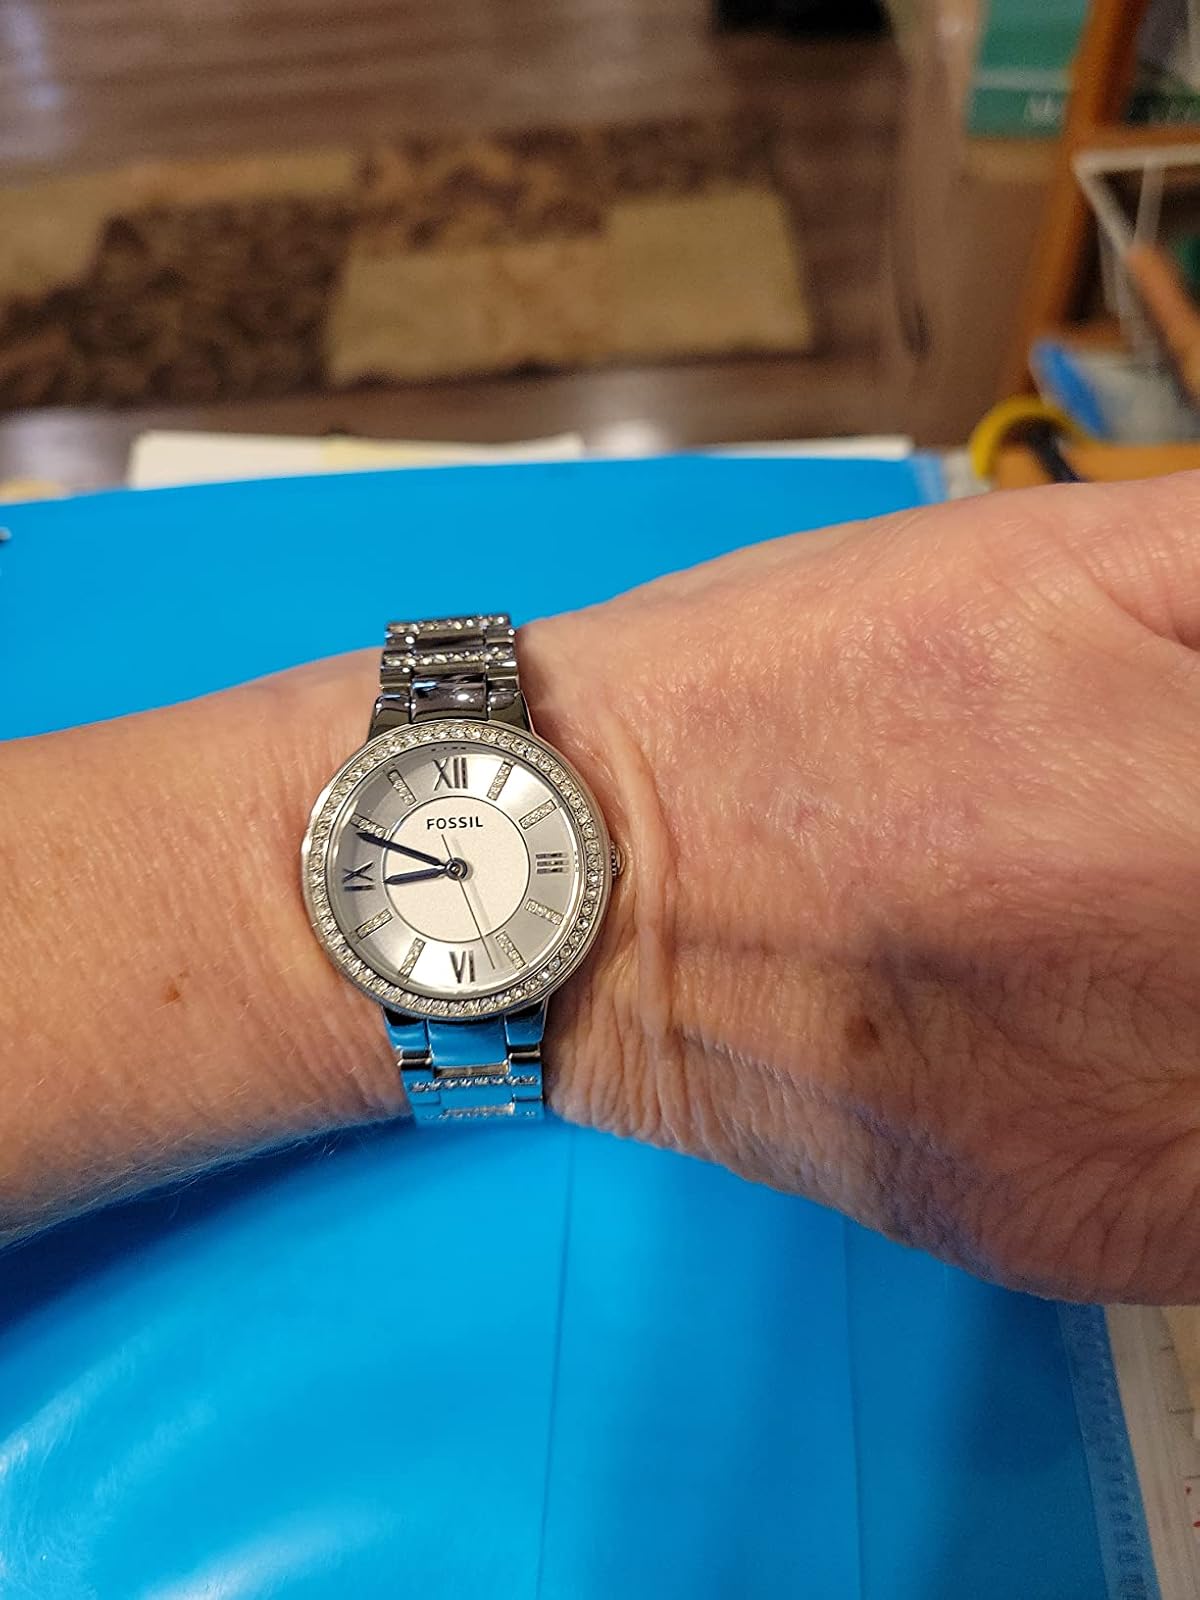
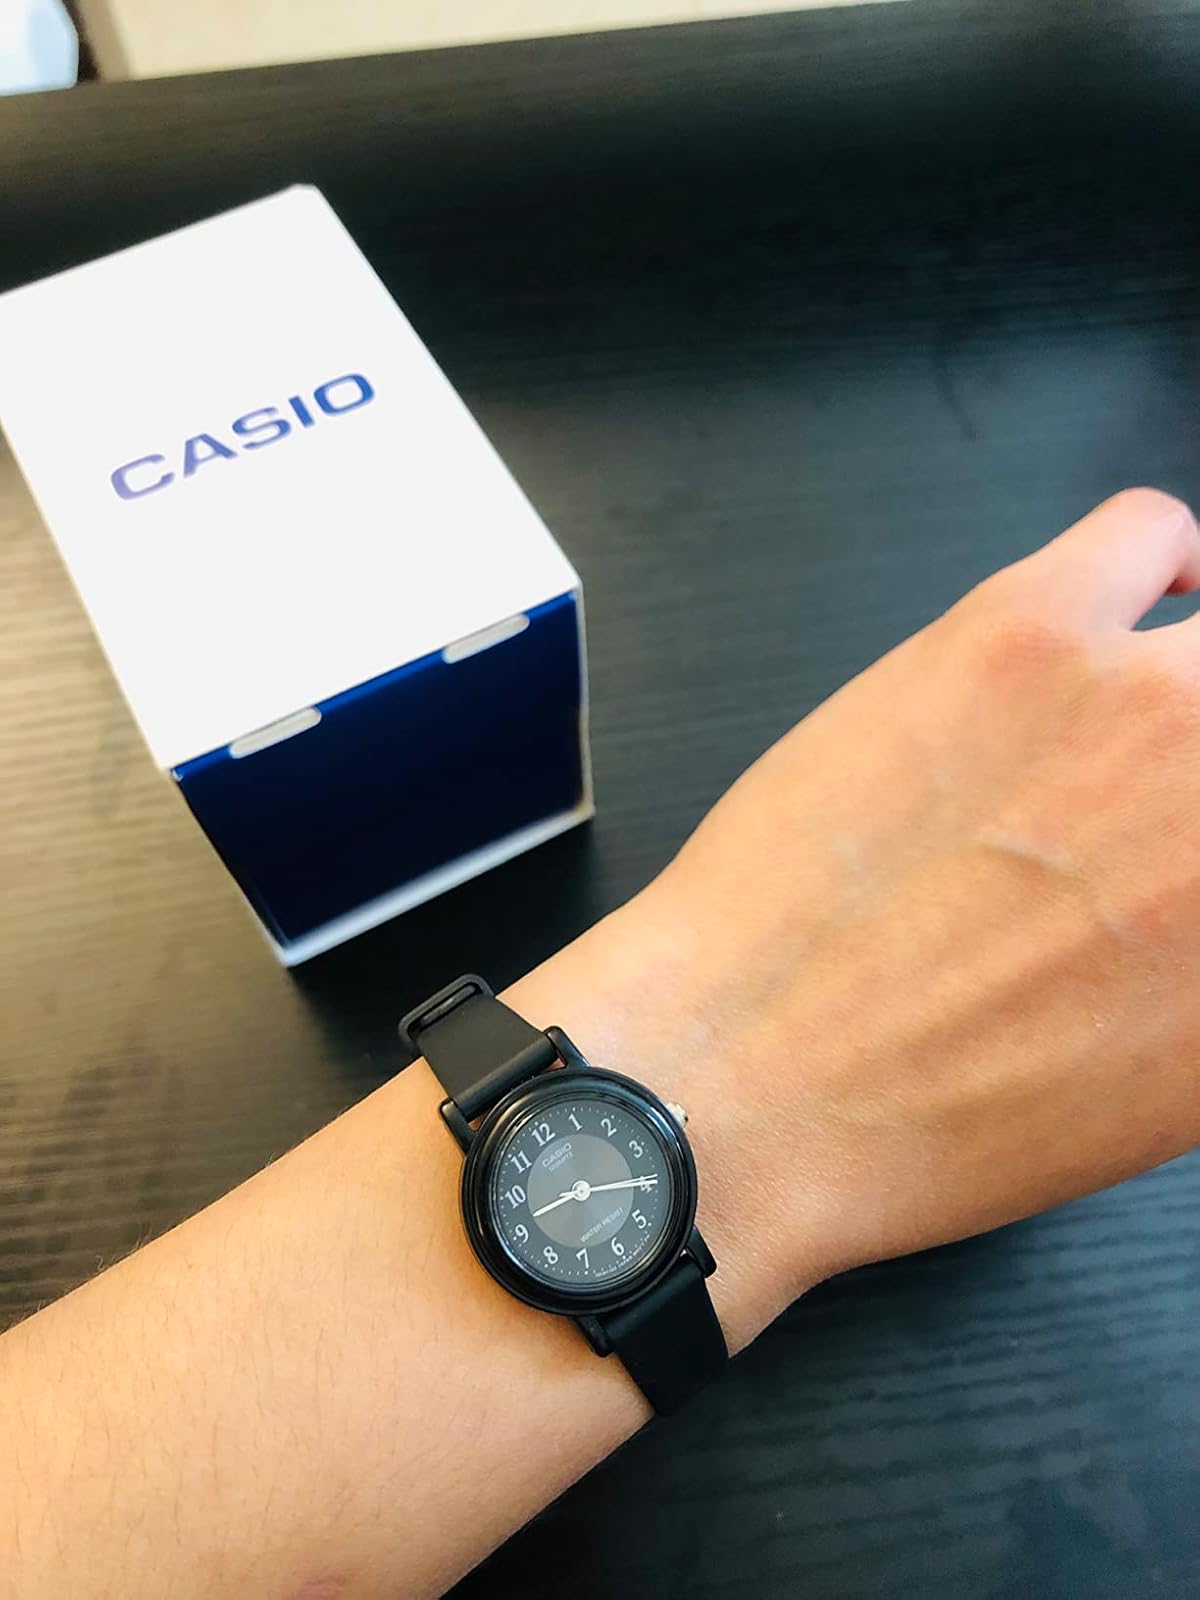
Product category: accessories_watch
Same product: no